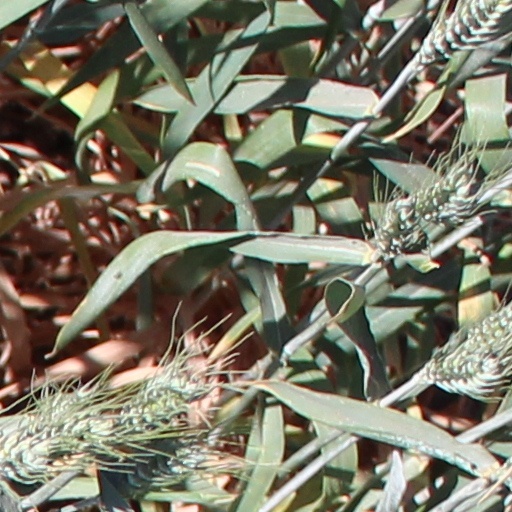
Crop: wheat